Hazel Grove

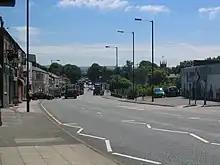
London Road

In the 1830s, it was decided to build a new church, both to serve the growing village and to replace the increasingly ruinous Norbury Chapel. The site chosen was on the southern edge of the village, and was also in Norbury township. The church, dedicated to St Thomas, was completed in 1834. The site of Norbury Chapel then reverted to fields. In 1842 an ecclesiastical parish called 'St Thomas, Norbury' was created, which initially just covered the Norbury township. The ecclesiastical parish was enlarged in 1878 to take in Bosden and parts of Bramhall and Torkington townships, such that it then covered the whole of Hazel Grove village.